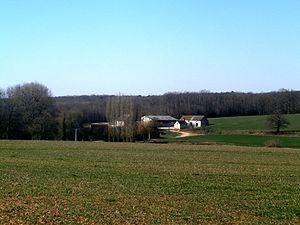
L'abbaye de Beaugerais à l'orée des bois à Loché-sur-indrois
L’abbaye de Beaugerais est une ancienne abbaye cistercienne, située sur le territoire de l'actuelle commune de Loché-sur-Indrois, dans le département d'Indre-et-Loire, en France.
Loché-sur-Indrois, nommée Loché jusqu'en 1897, est une commune française du département d'Indre-et-Loire, en région Centre-Val de Loire. Avec une superficie de 7 413 hectares, elle est la commune la plus étendue du département depuis qu'elle a absorbé la commune voisine d'Aubigny en 1823. Sa population n'est pourtant en 2017 que de 557 habitants, valeur sensiblement stabilisée depuis une dizaine d'années, alors qu'elle était forte de plus de 1 200 habitants jusque dans les années 1950. Son économie reste très largement orientée vers l'agriculture où l'élevage tient une part non négligeable, même si une petite industrie d'une trentaine de salariés est implantée sur son territoire.